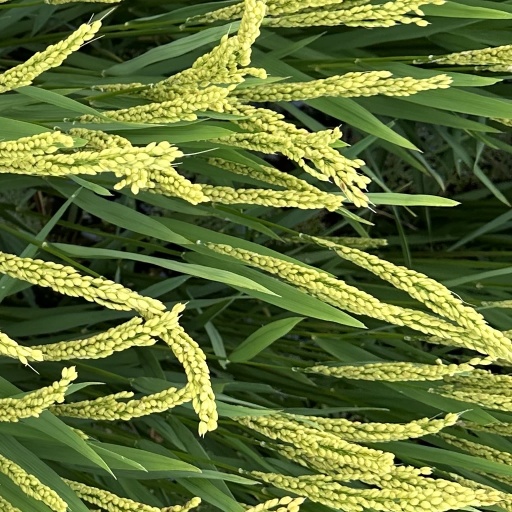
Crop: rice